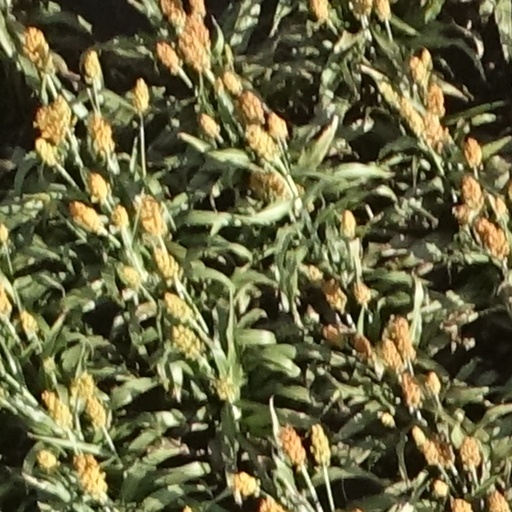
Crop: sorghum